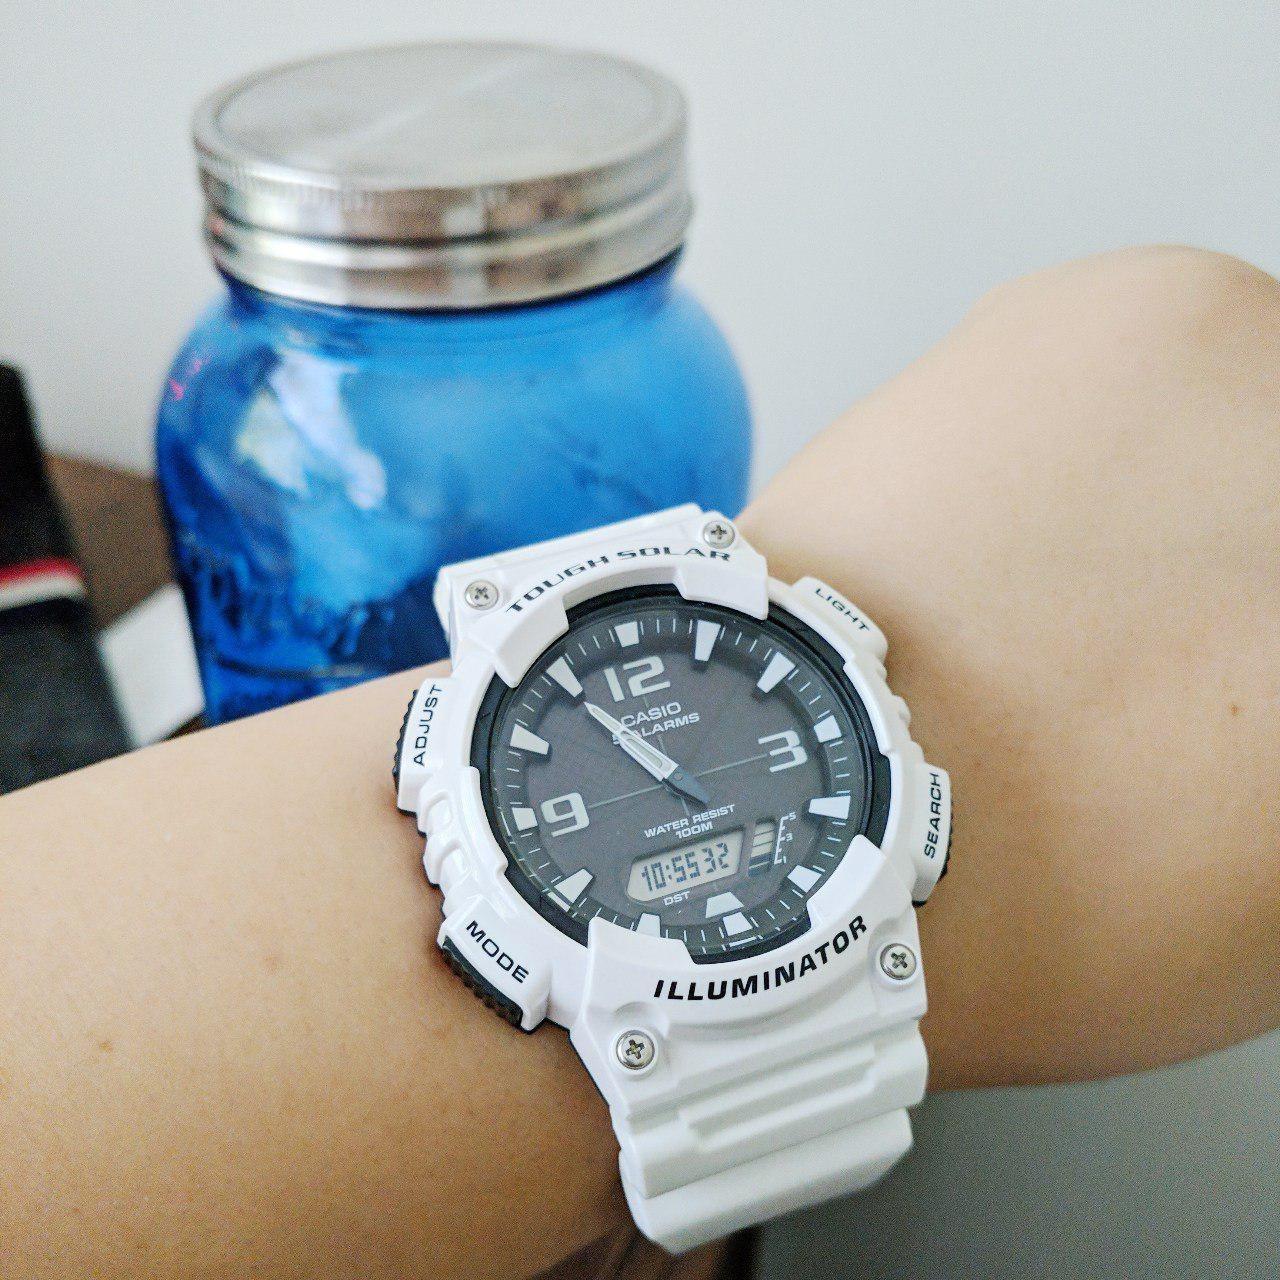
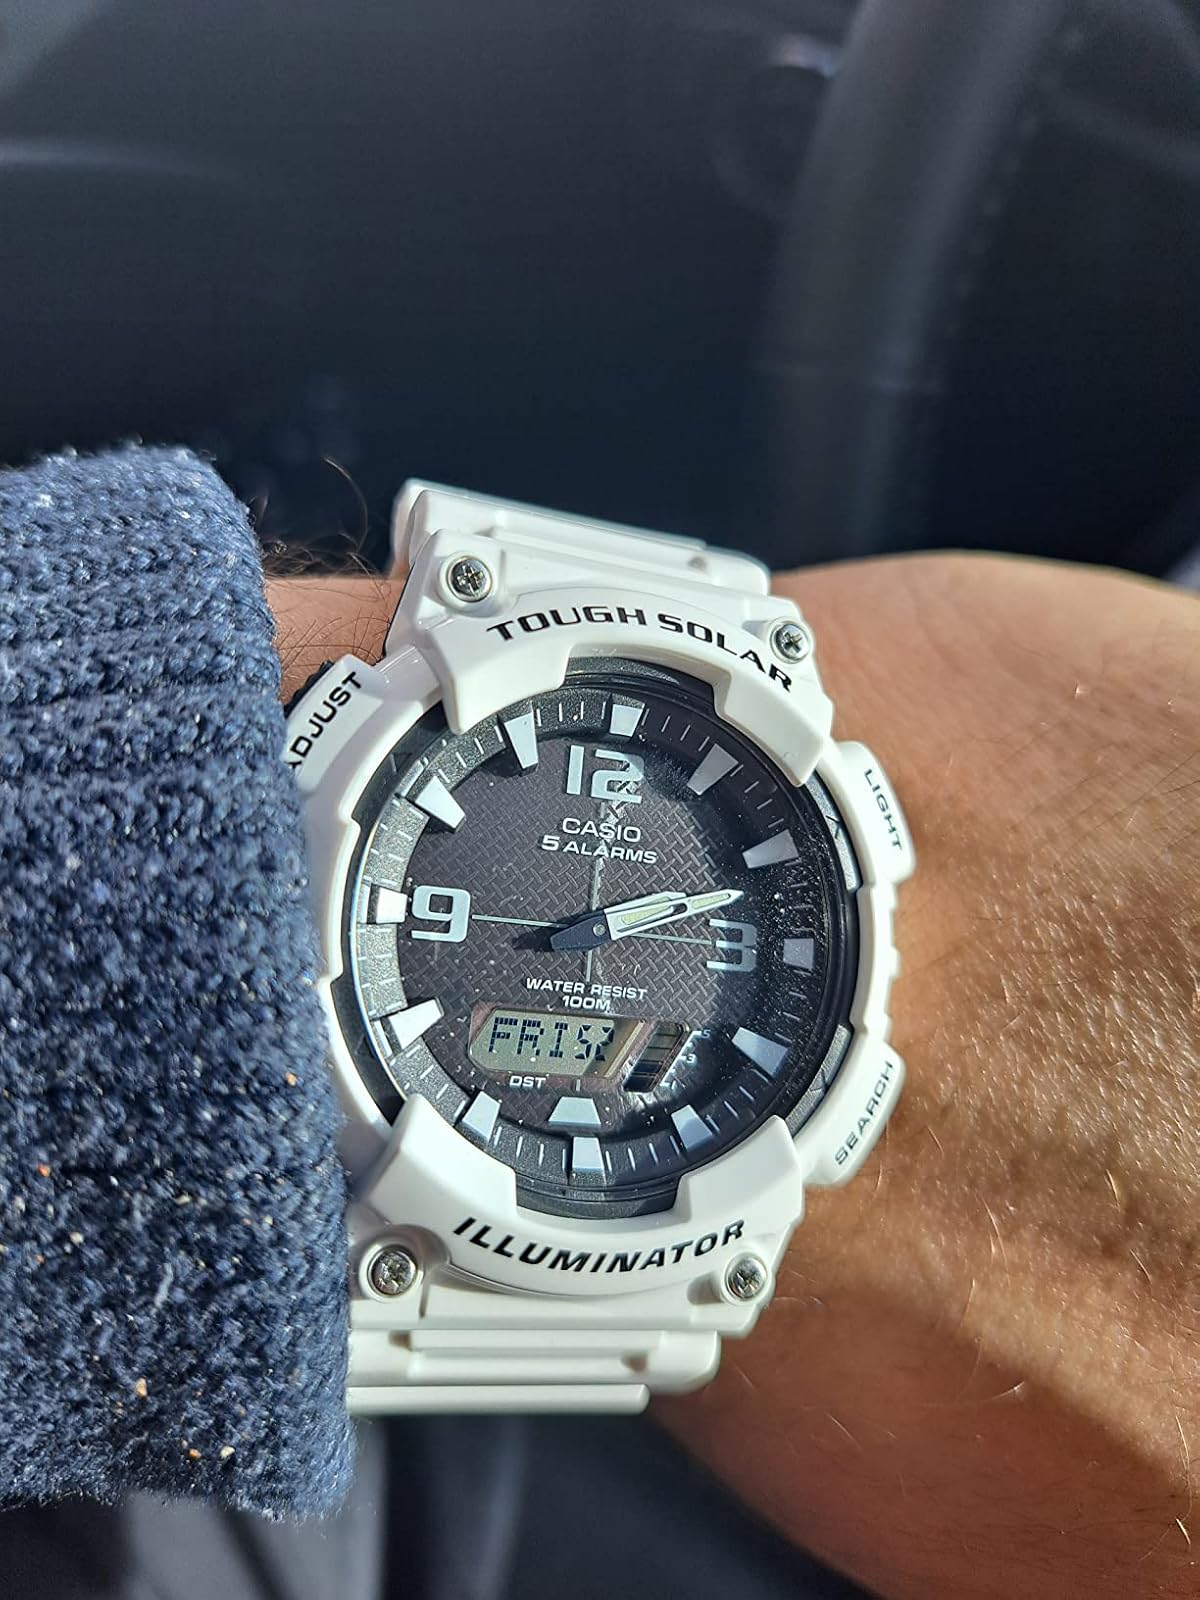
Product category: accessories_watch
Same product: yes